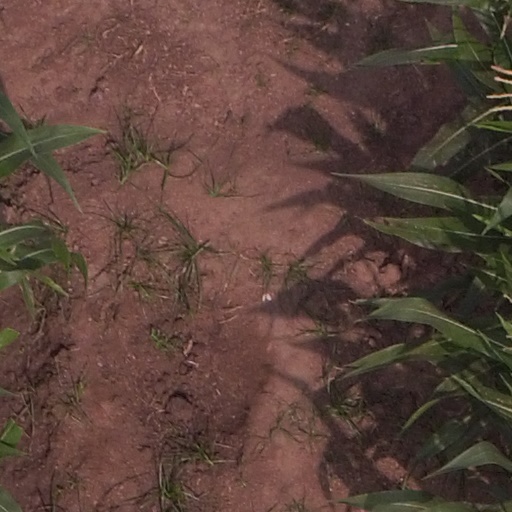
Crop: maize; corn